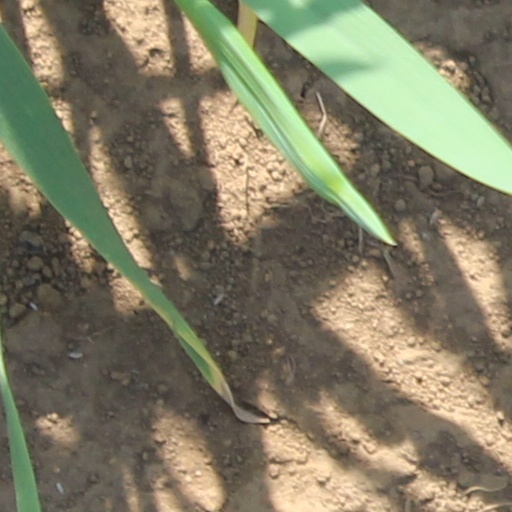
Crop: wheat